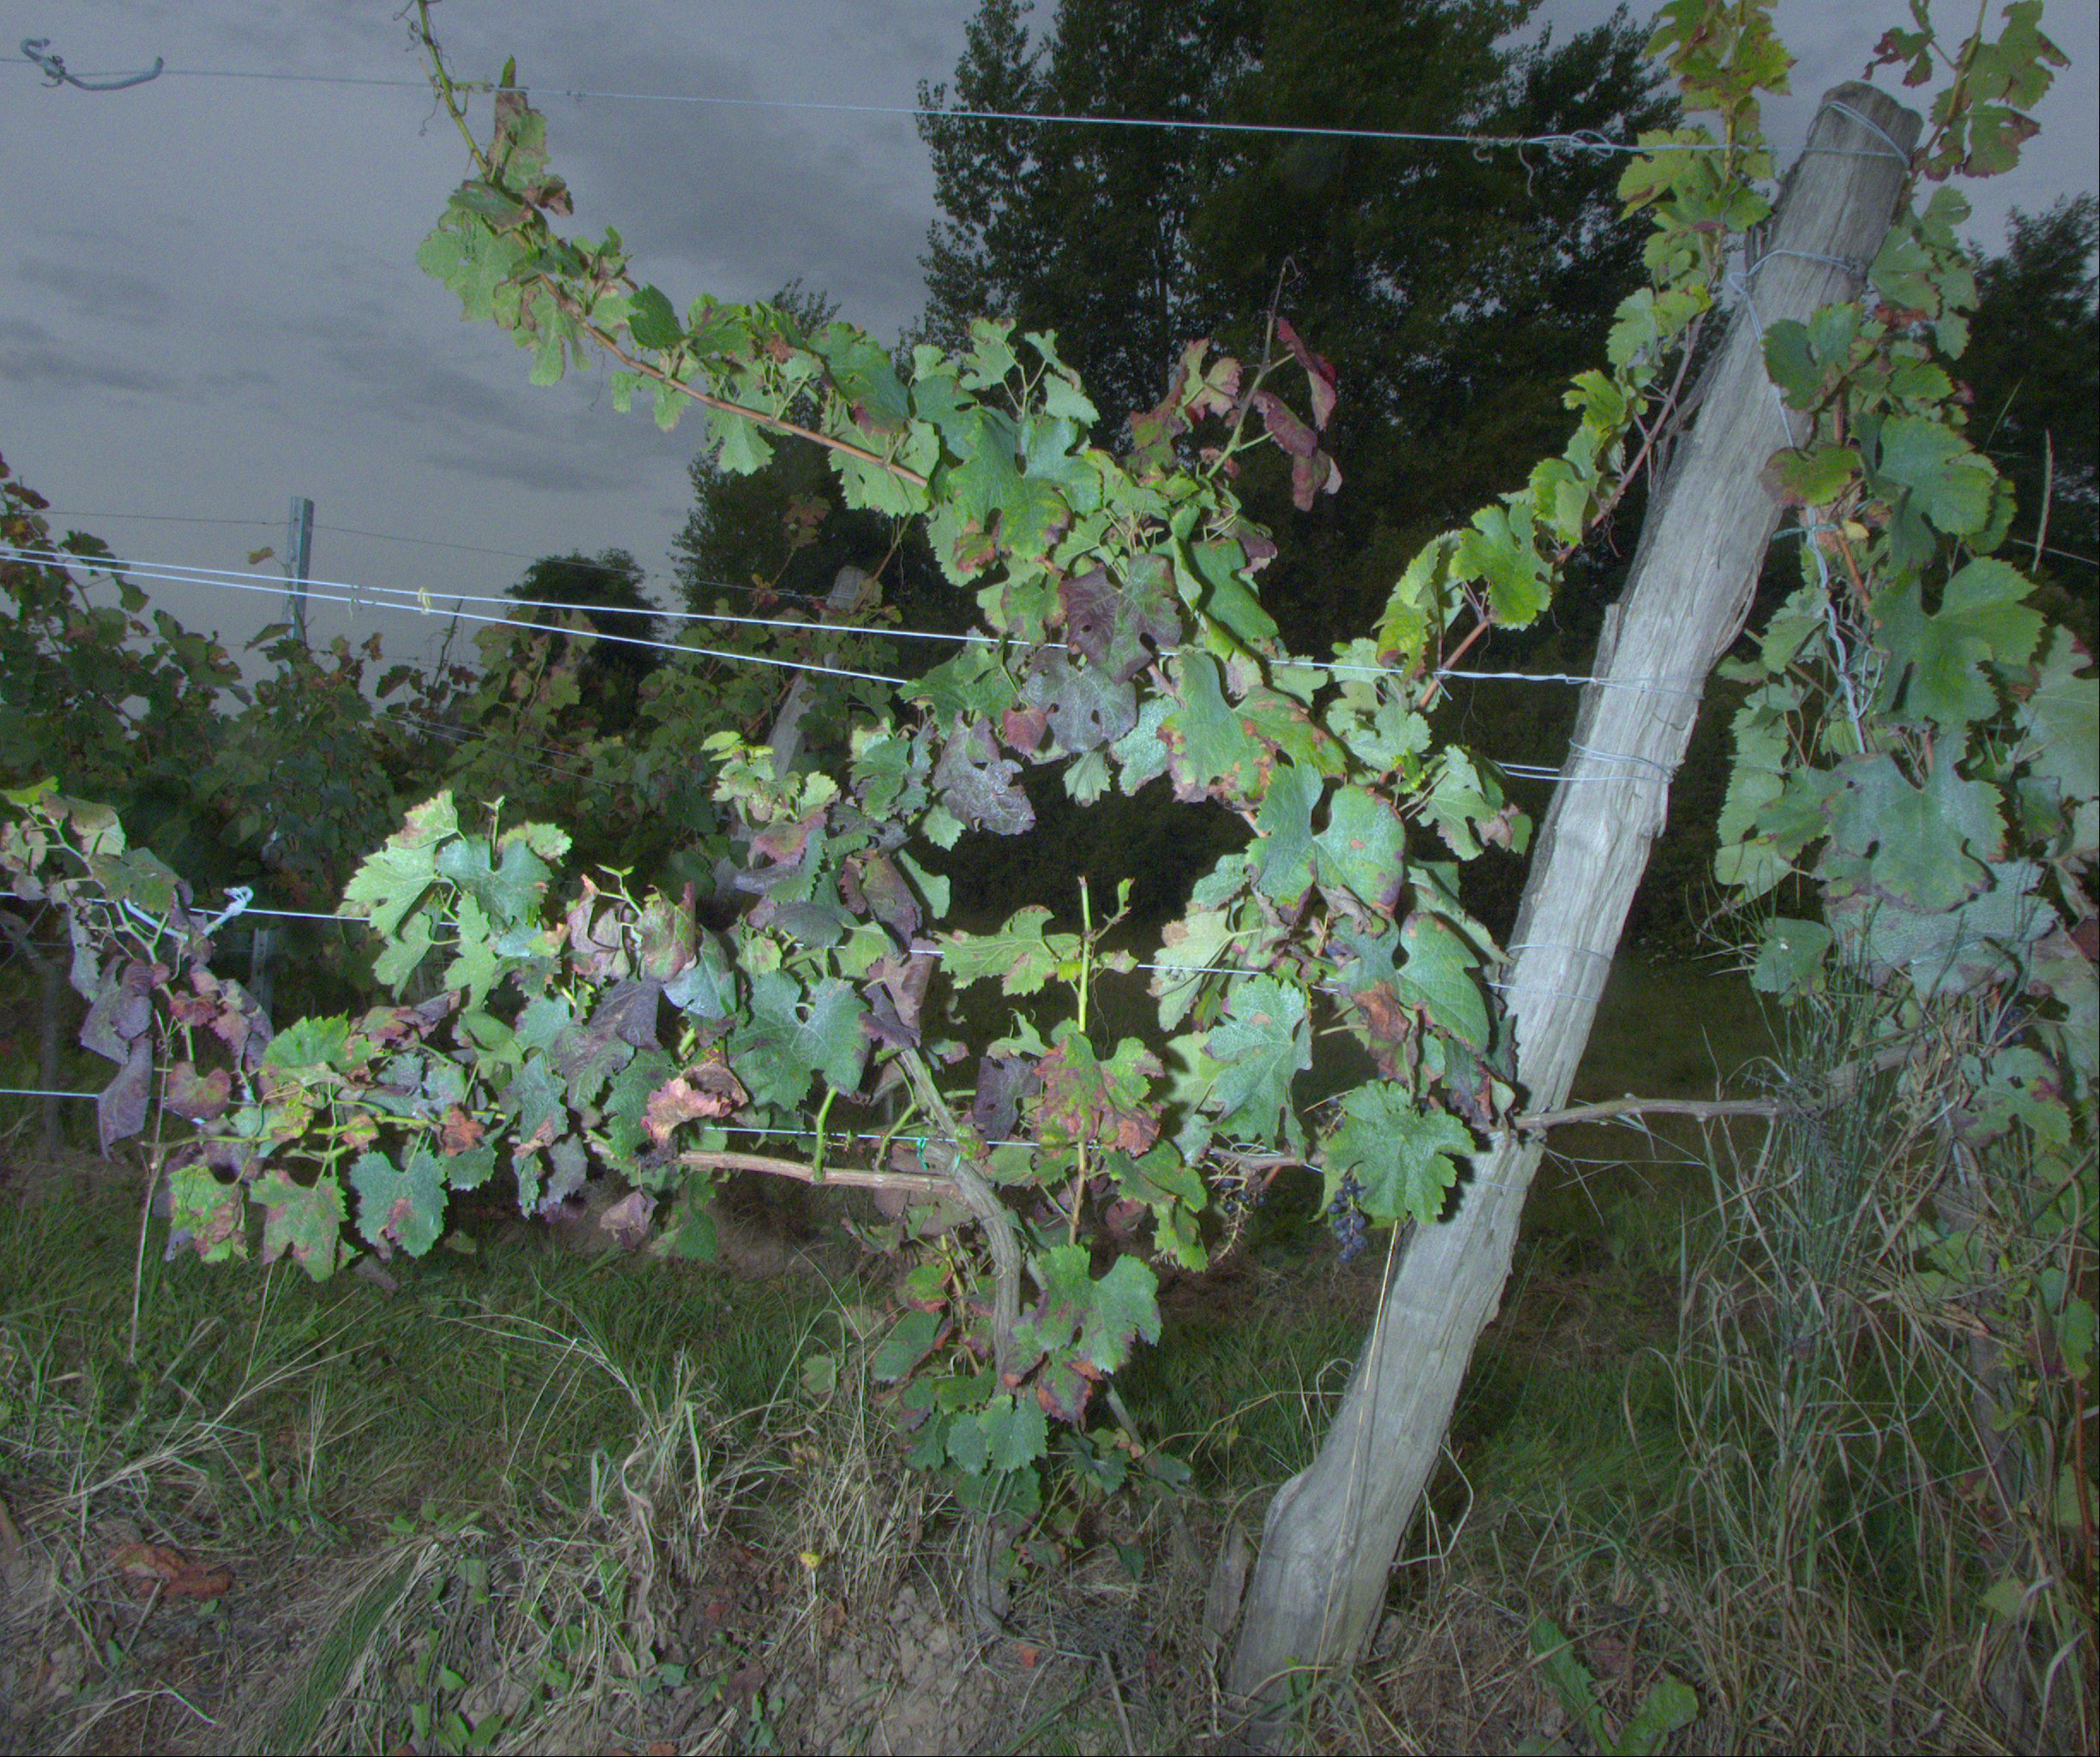
Grape variety: merlot
Disease: Flavescence dorée (fd)